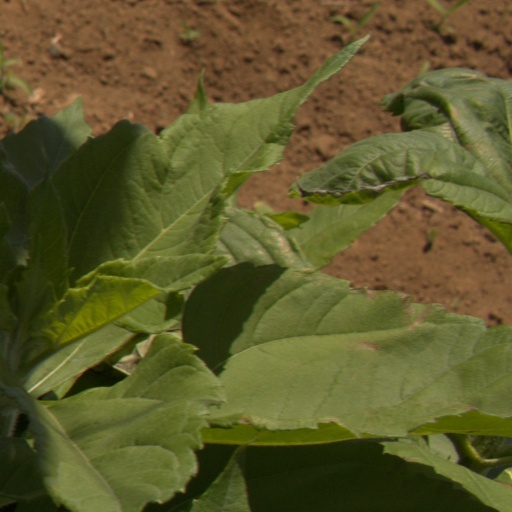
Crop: Jerusalem artichoke